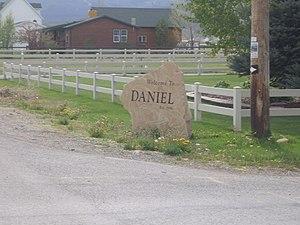
La ville américaine de Daniel est située dans le comté de Wasatch, dans l’Utah. Sa population s’élevait à 770 habitants lors du recensement de 2000, date à laquelle Daniel était une census-designated place. Elle est incorporée depuis 2006.